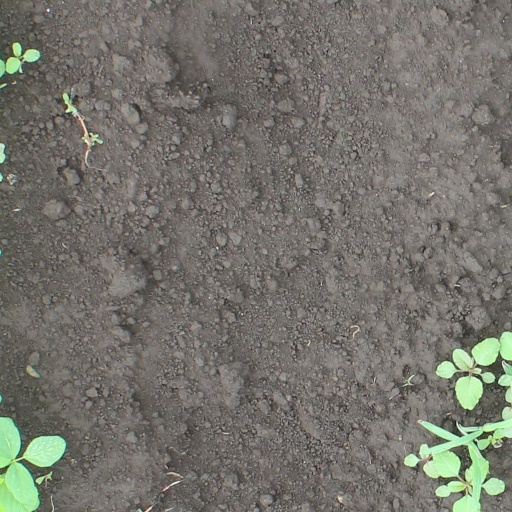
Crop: soybean